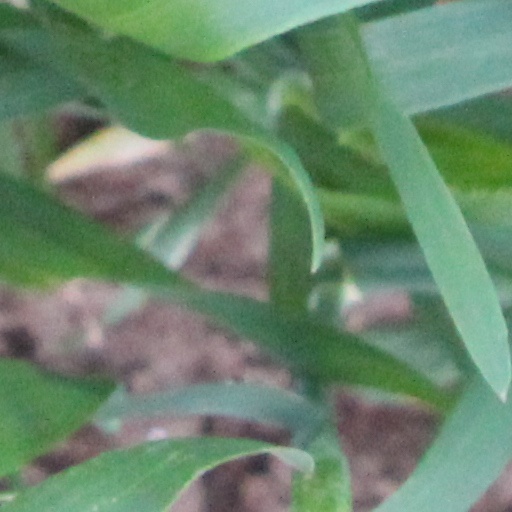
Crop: wheat